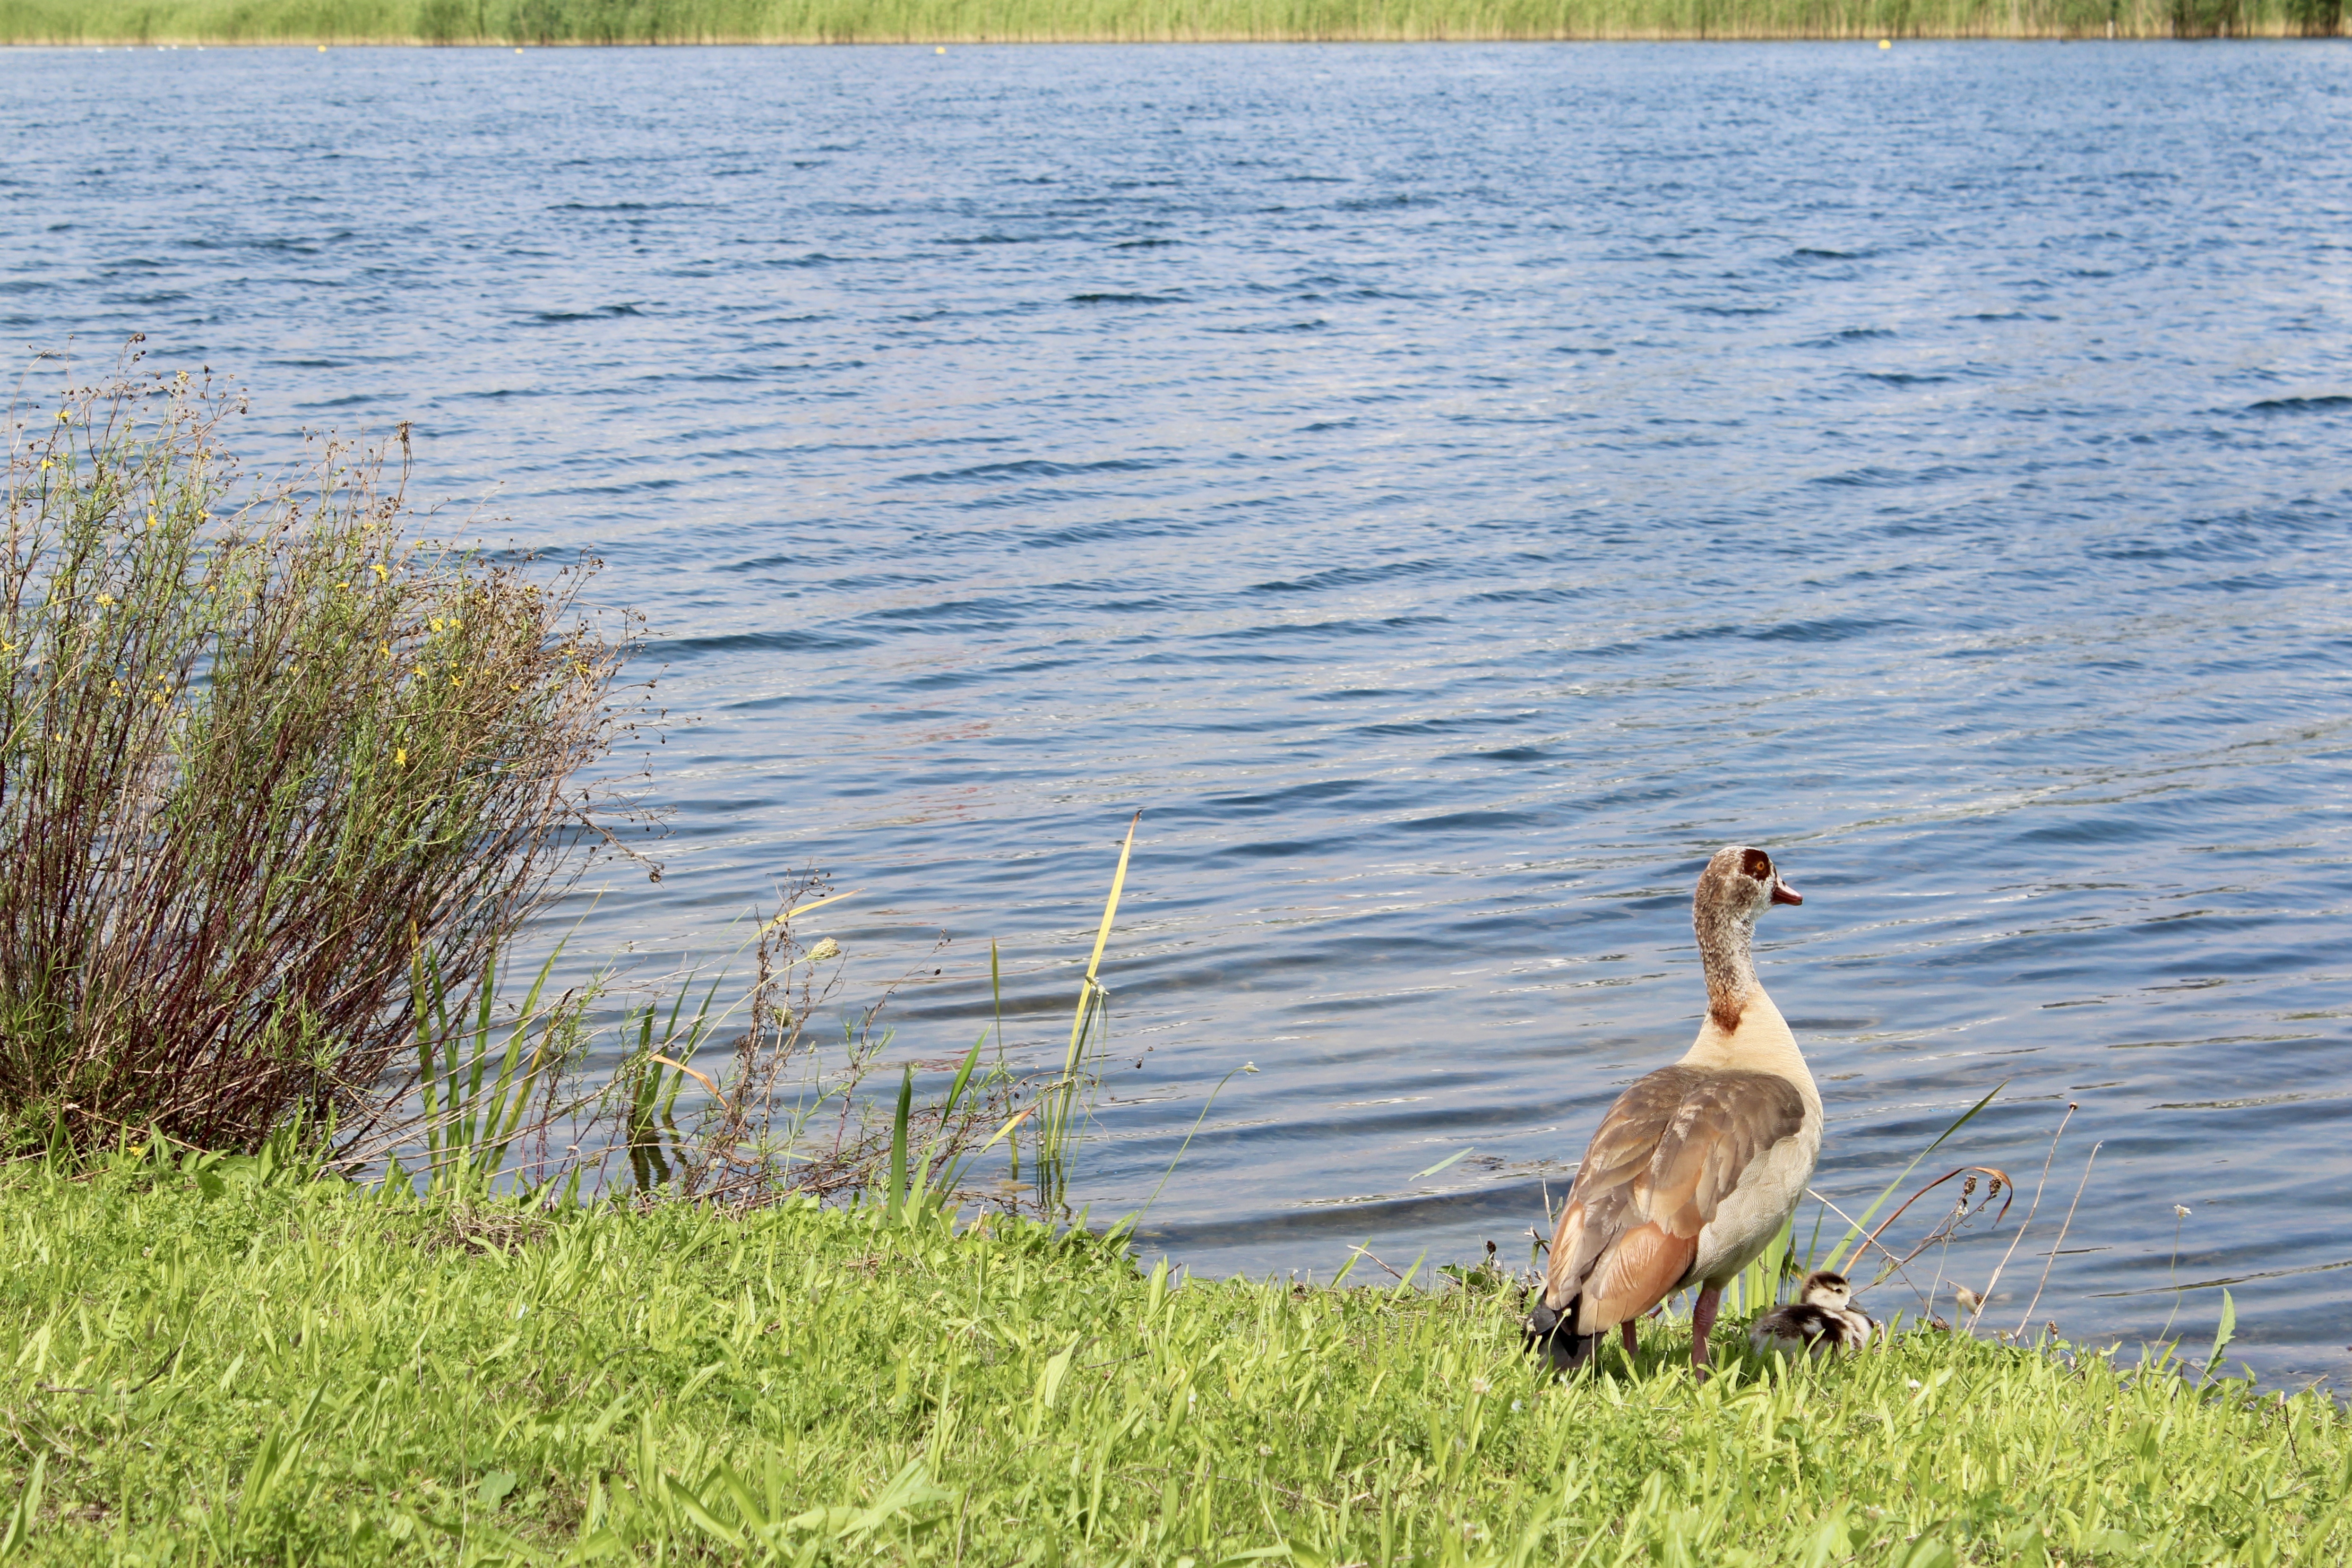
grass, marsh, bird, prairie, lake, cute, pond, wildlife, young, baby, fauna, duck, goose, geese, wetland, waterfowl, chicks, protect, water bird, vigilant, ducks geese and swans